Leslie Coffelt

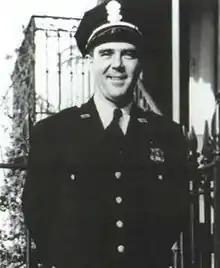

Leslie William Coffelt (August 15, 1910 – November 1, 1950) was an officer of the White House Police, a branch of the Secret Service, who was killed while successfully defending U.S. President Harry S. Truman against an attempted assassination on November 1, 1950, at Blair House, where the president was living during renovations at the White House.